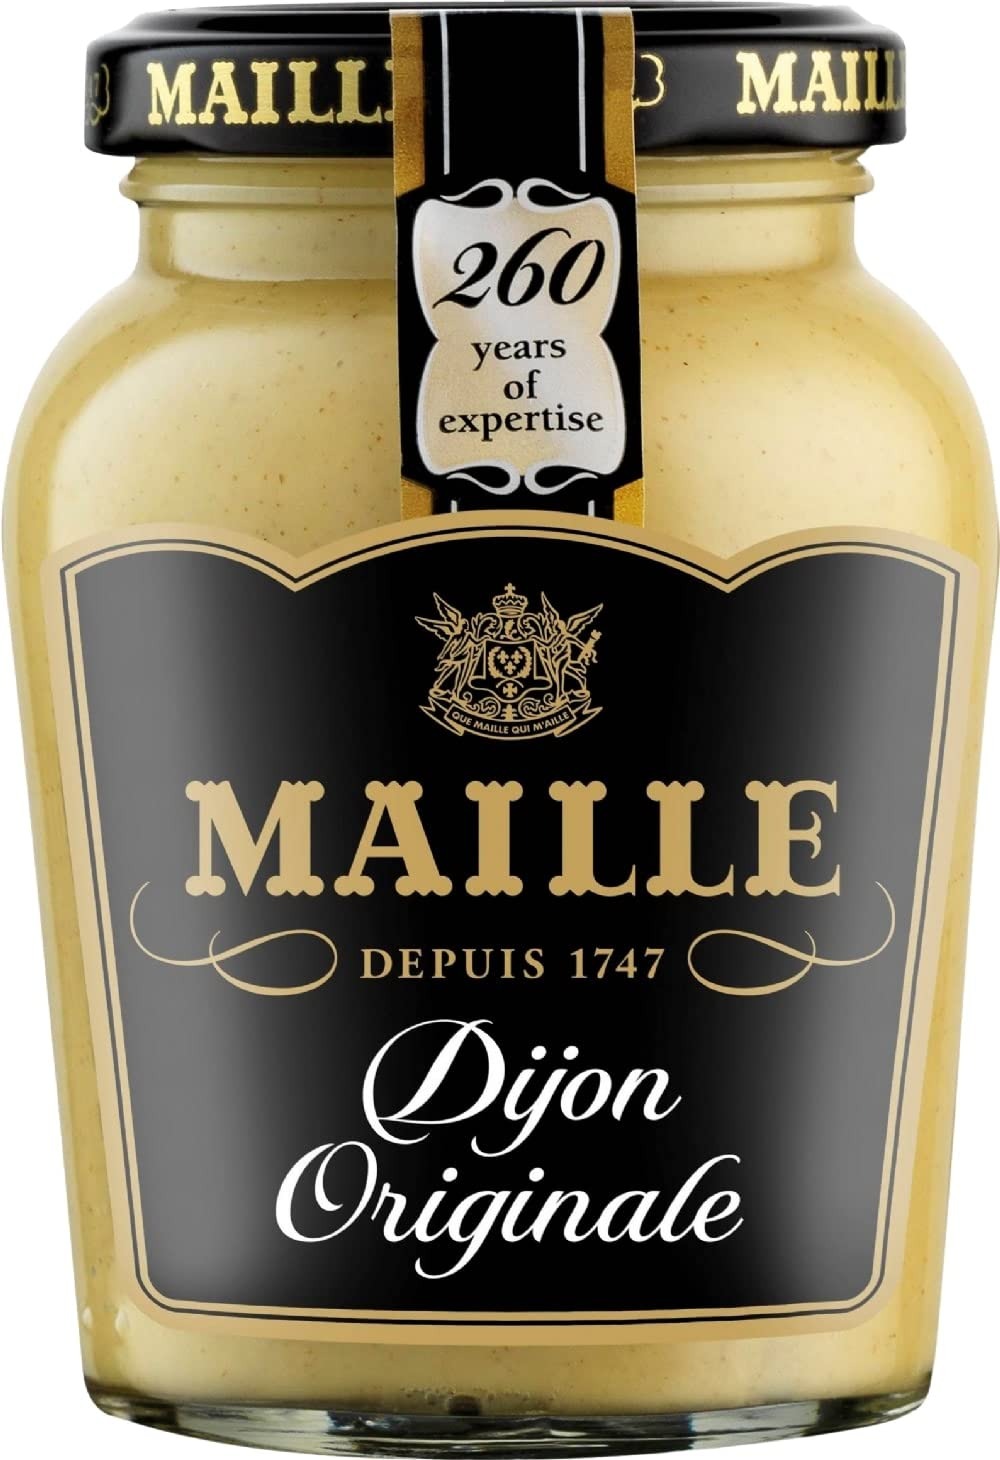
Item Name: Maille Dijon Original Mustard, 215 g
Bullet Point 1: Maille
Bullet Point 2: Refrigerate after opening and use within 1 month.
Bullet Point 3: Contains Mustard, Contains Sulphur Dioxide/Sulphites
Bullet Point 4: *Please not Best Before/Expiration UK is DD/MM/YYYY
Product Description: This refined Dijon mustard will enhance the taste of your meals, particularly red meat.
Value: 7.5839
Unit: Ounce

Price: 5.94